Kanata-Kakeru

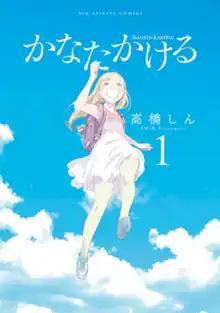
First volume cover

is a Japanese manga series written and illustrated by Shin Takahashi. It was serialized in Shogakukan's manga magazine "Weekly Big Comic Spirits" from January 2016 to September 2018.